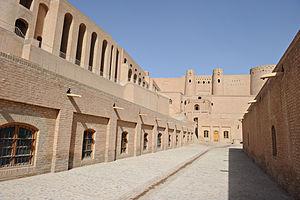
La citadelle d'Hérat aussi appelée citadelle d'Alexandre est une forteresse située dans la ville d'Hérat dans l'ouest de l'Afghanistan, non loin des frontières de l'Iran et du Turkménistan.